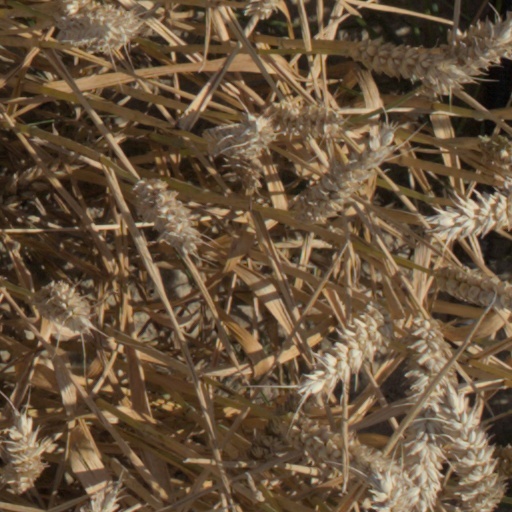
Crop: wheat